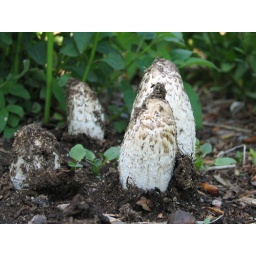
a whole different world lives under the flowers and trees we plant in our gardens.